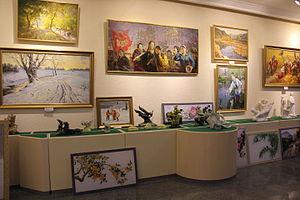
L'atelier Mansudae est une fabrique d’œuvres d'art située à Pyongyang, dans l'arrondissement de P'yŏngch'ŏn, en Corée du Nord. Fondé en 1959, c'est l'un des plus grands centres de production artistique au monde, étalé sur une superficie de plus de 120 000 mètres carrés. Le studio emploie environ 4 000 personnes, dont 1 000 artistes issus des meilleures académies de Corée du Nord. La plupart de ses artistes sont diplômés de l'université de Pyongyang. Ils ne reçoivent pas de bénéfices de leurs œuvres car tous les profits sont reversés à l'État. L'atelier comprend 13 sections, comme celles pour la xylographie, le dessin au fusain, la céramique, et la broderie, entre autres. Il a produit de nombreux monuments parmi les plus importants de Corée du Nord, comme le Monument à la fondation du parti du travail de Corée, la statue de Chollima, et les statues en bronze du Grand monument Mansudae. Sa division commerciale étrangère est connue sous le nom de groupe de sociétés de projets à l'étranger Mansudae, qui est à l'origine en 2014 de divers monuments dans 18 pays africains et asiatiques. Toutes les images de la famille Kim sont produites par l'atelier Mansudae.